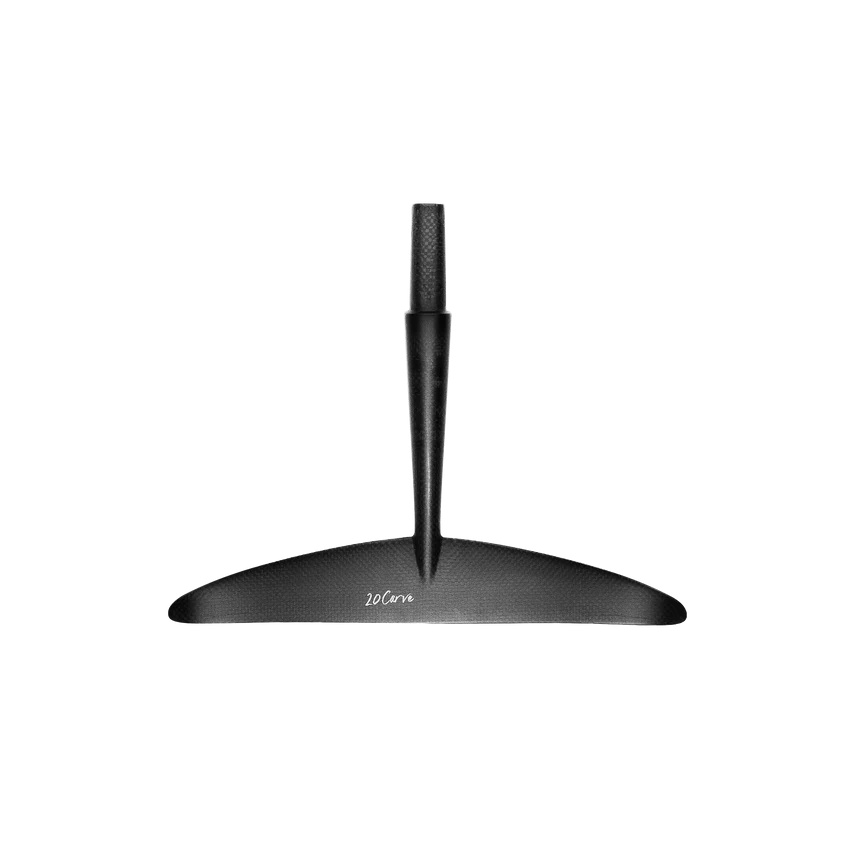
Back Wings
Brand: Lift
Lift's Surf Series back wings are designed to make foiling easy and accessible for anyone– the perfect blend of stability and efficiency. Extended fuselage lengths and larger surface areas make these easy to ride and pairable with any front wing. Please be informed that we do not keep Lift products in our regular inventory. To order, get in touch with us at +971501088493 or efoil@titandiveshop.com. We'll assist you with our expert advice on the ideal configuration for you, and provide you with a quote and an estimated delivery timeline.
Category: Sporting Goods > Outdoor Recreation > Boating & Water Sports > Kitesurfing > Kiteboard Parts > Kiteboard Fins